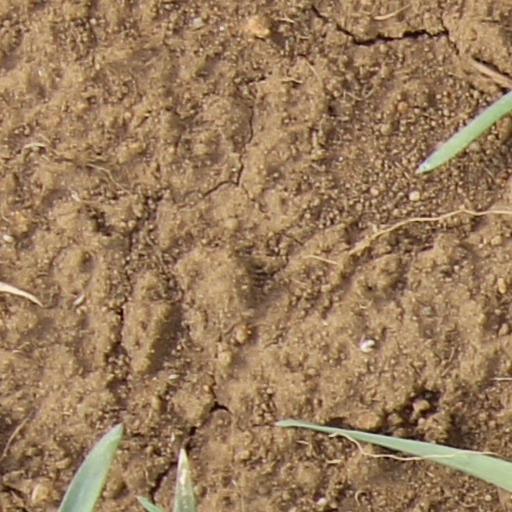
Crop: wheat